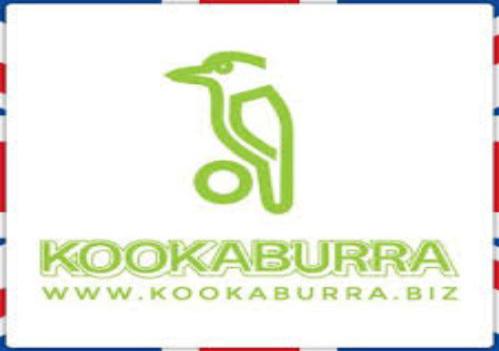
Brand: kookaburra
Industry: Clothes